Gundagai

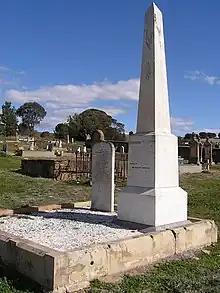
Monuments to policemen in Gundagai cemetery

As early as 1838, the Gundagai and Yass areas were being terrorised by armed bushrangers. Four men held up Robert Phillips and took a horse, the property of William Hutchinson of Murrumbidgee, who had possession of the land to the immediate north of Gundagai. On one occasion in 1843, a gang of five bushrangers, including one called "Blue Cap", held up and robbed Mr Andrews, the Gundagai postmaster and innkeeper. Cushan the bushranger was known to be operating in the area in 1846, and in 1850, to the south of Gundagai near Tarcutta, two bushrangers held up the Royal Mail, stole the Albury and Melbourne mailbags and rode off with the mail coach's horses.